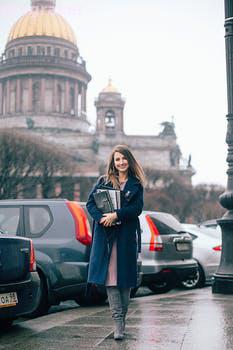
Label: Watermark